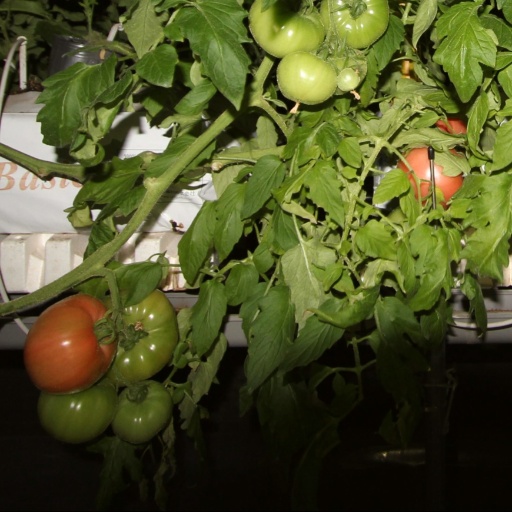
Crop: tomato